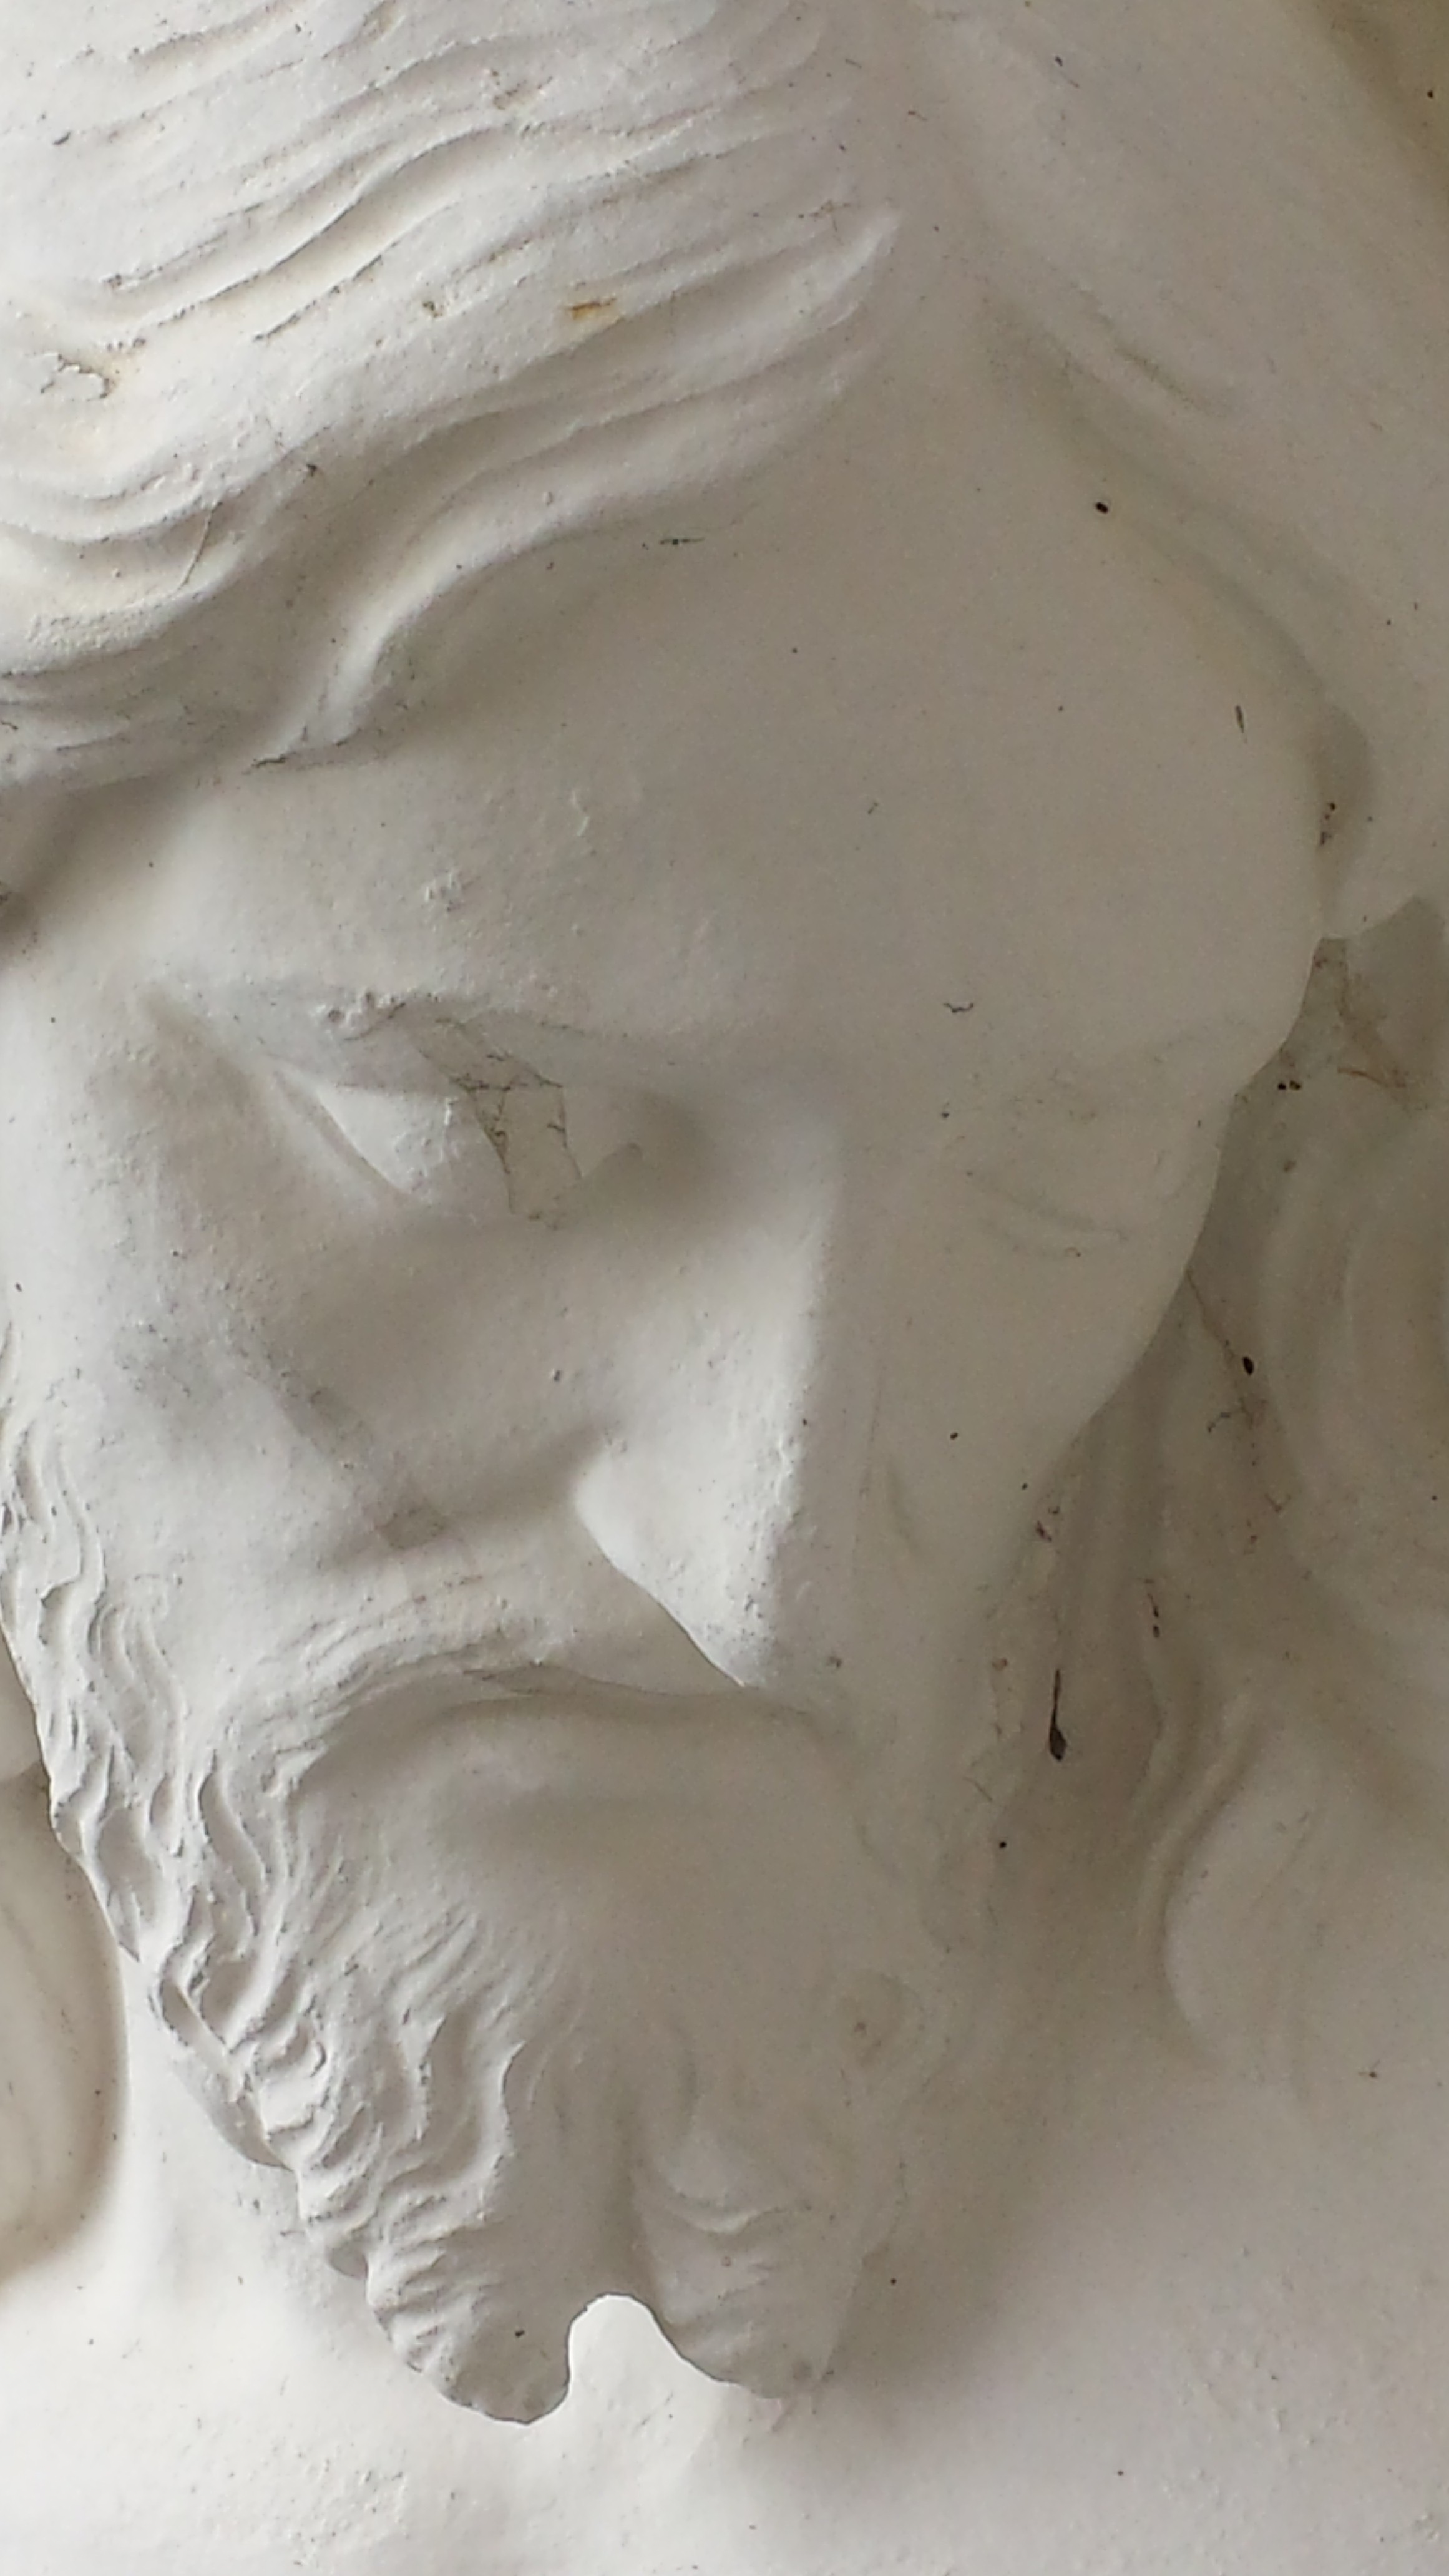
sky, white, statue, portrait, ceramic, religion, church, christian, christmas, material, bible, sculpture, christ, art, figure, faith, jesus, christianity, holy, easter, carving, crucifixion, relief, god, believe, resurrection, plaster, jesus christ, christen, stone carving, proclamation, christi